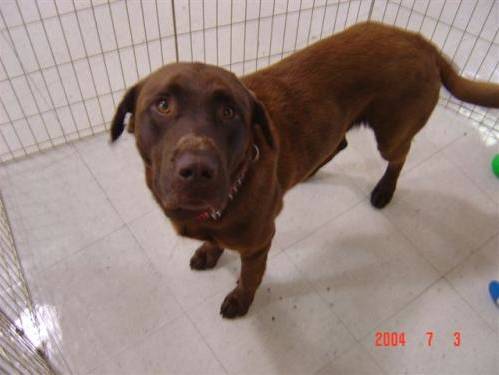
Label: dog